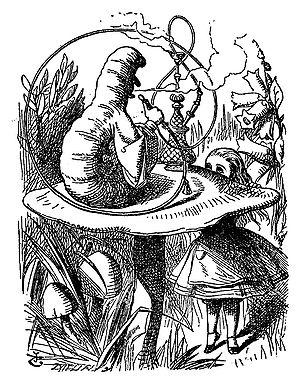
Alice au pays des merveilles est le 17ᵉ long-métrage d'animation et le 13ᵉ « Classique d'animation » des studios Disney. Sorti en 1951, ce film est l'adaptation du roman de Lewis Carroll, Les Aventures d'Alice au pays des merveilles et de sa suite, De l'autre côté du miroir.